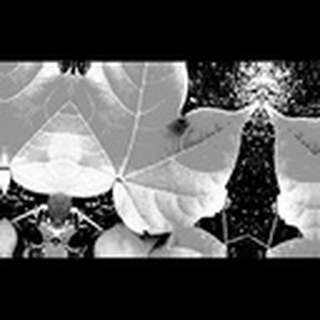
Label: healthy_cotton